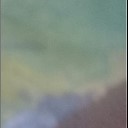
Label: Leaf_rust